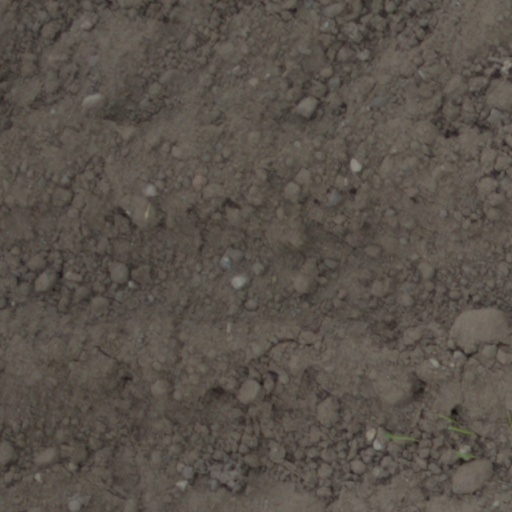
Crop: wheat